2009 Iranian presidential election

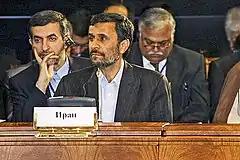
Mahmoud Ahmadinejad on 16 June 2009, in Yekaterinburg, Russia

Map of countries by reaction to the 2009 presidential election